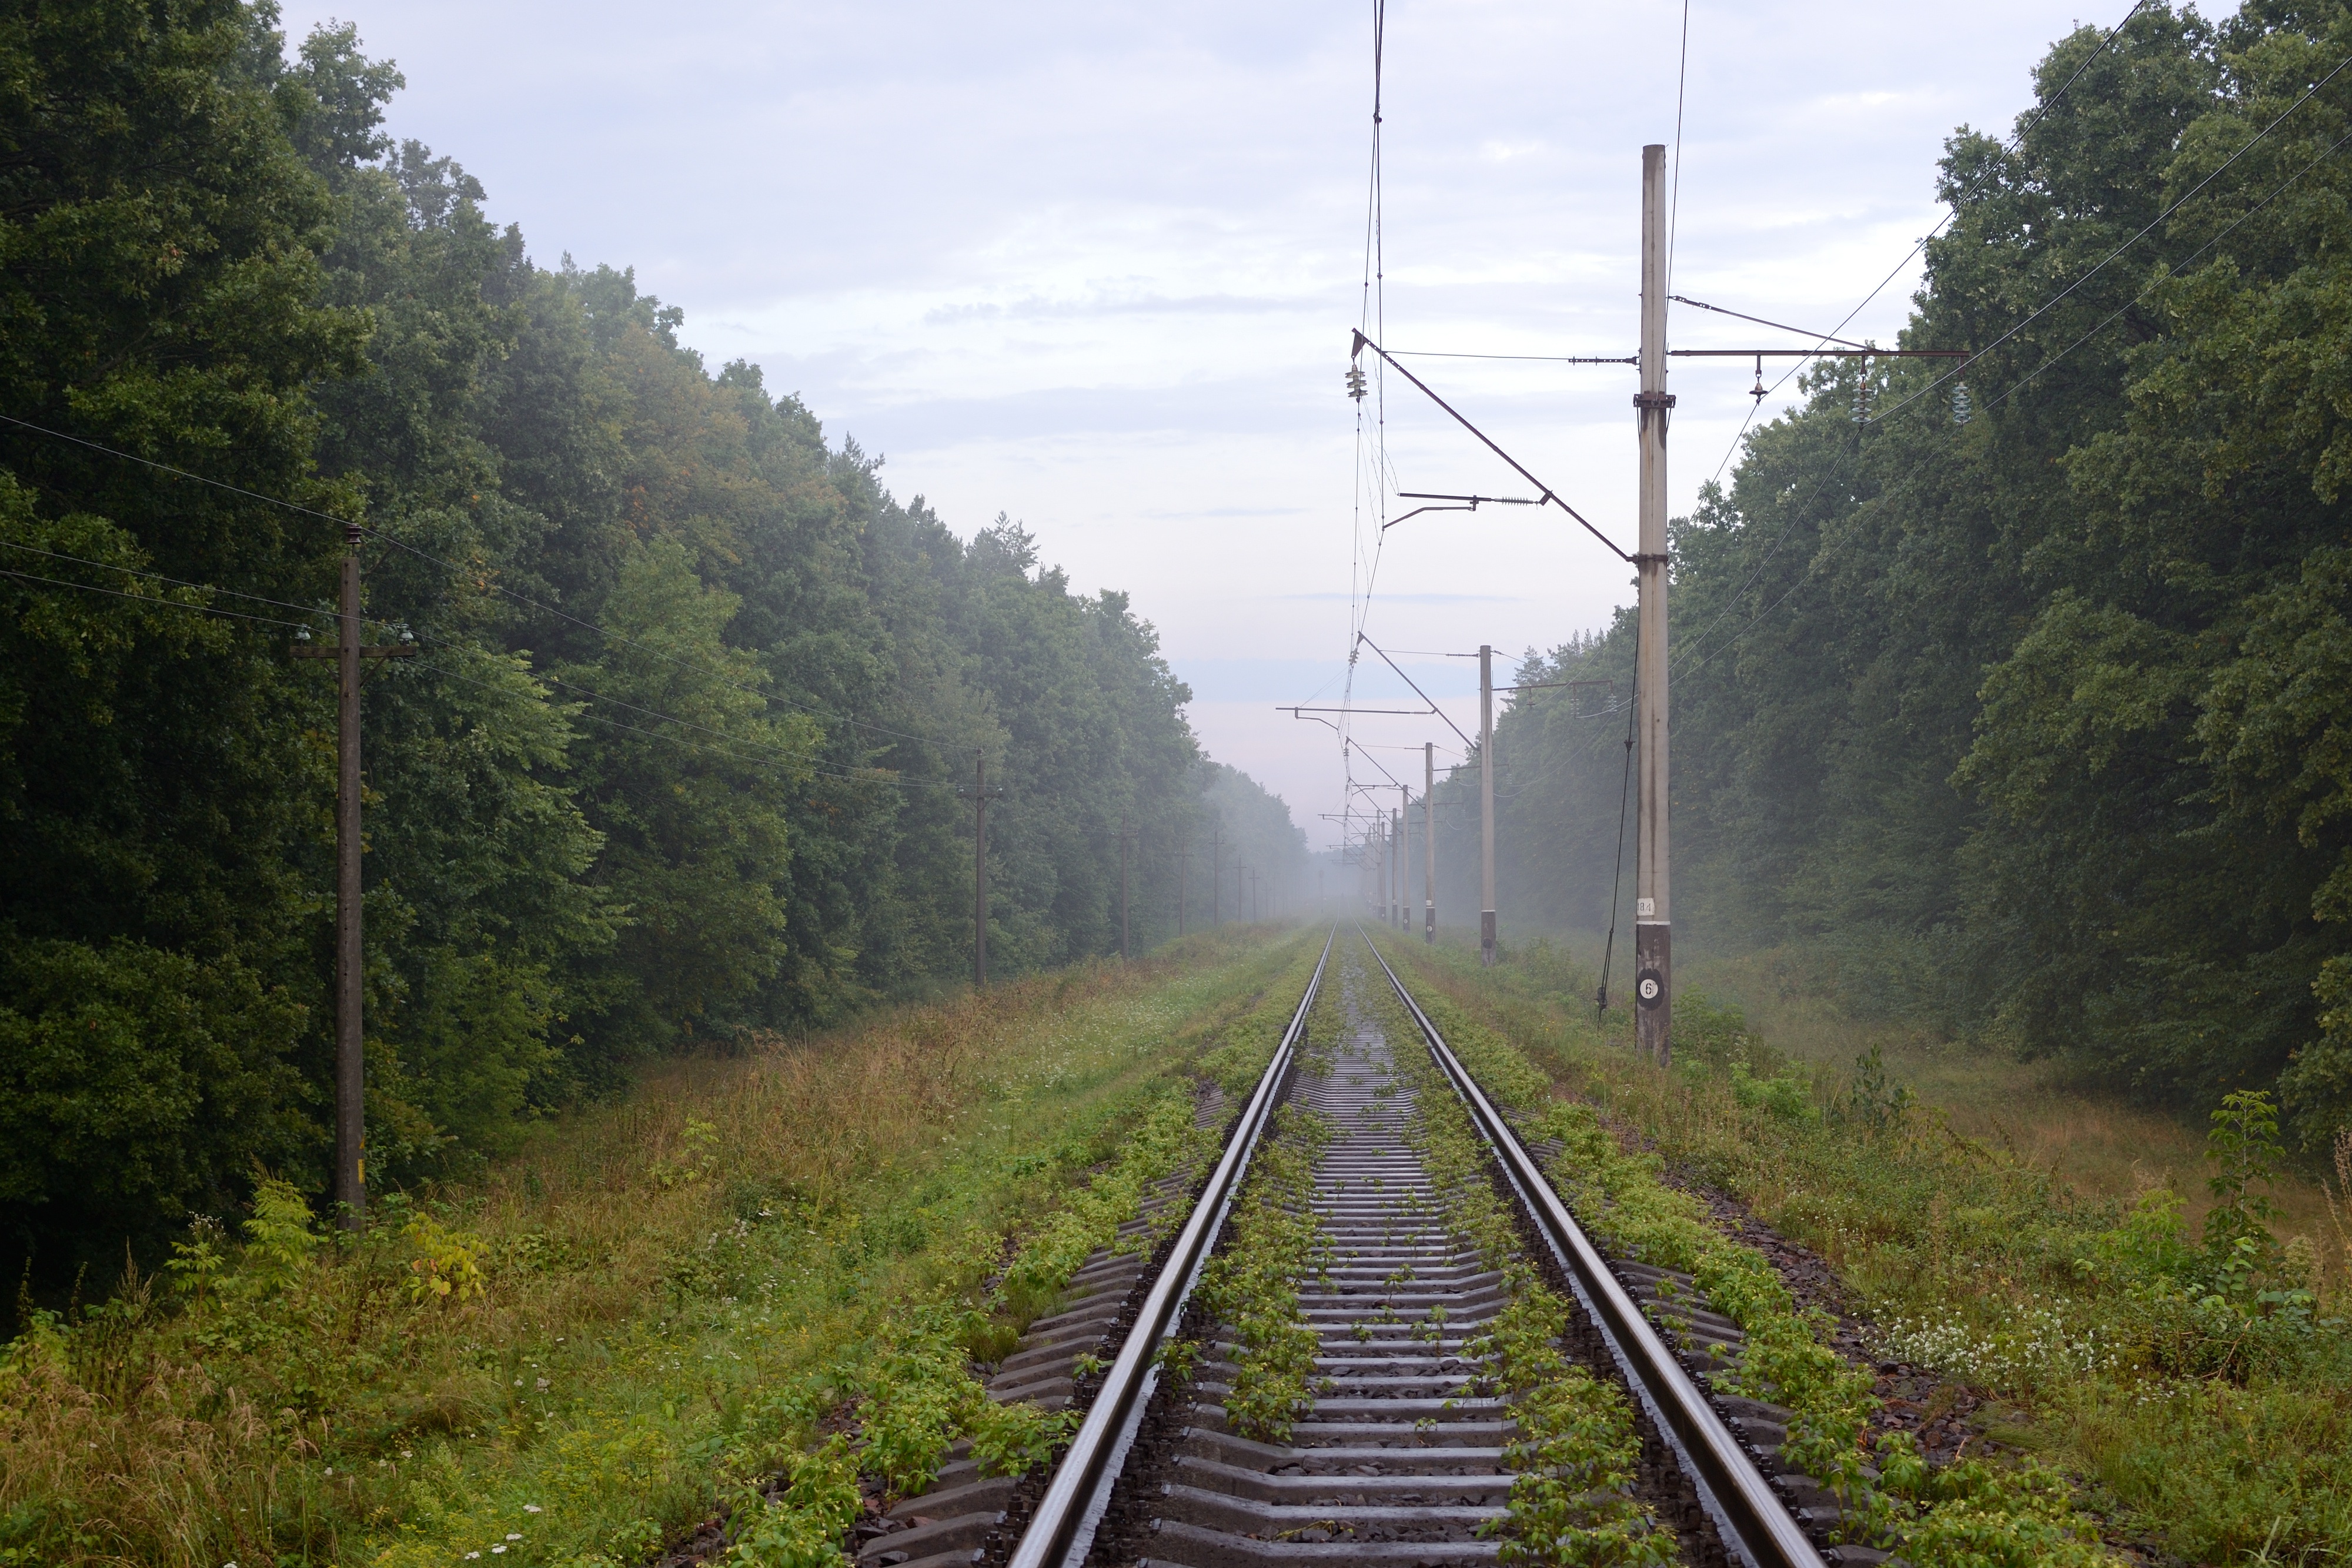
forest, track, fog, road, train, transport, vehicle, journey, tourism, rails, rail transport, the way, rural area, rolling stock